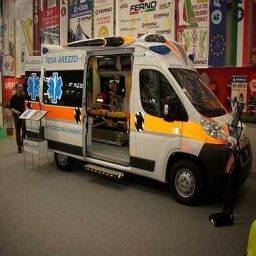
Label: ambulance